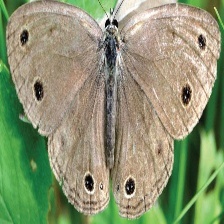
Species: WOOD SATYR
Butterfly family (ImageNet category): ringlet